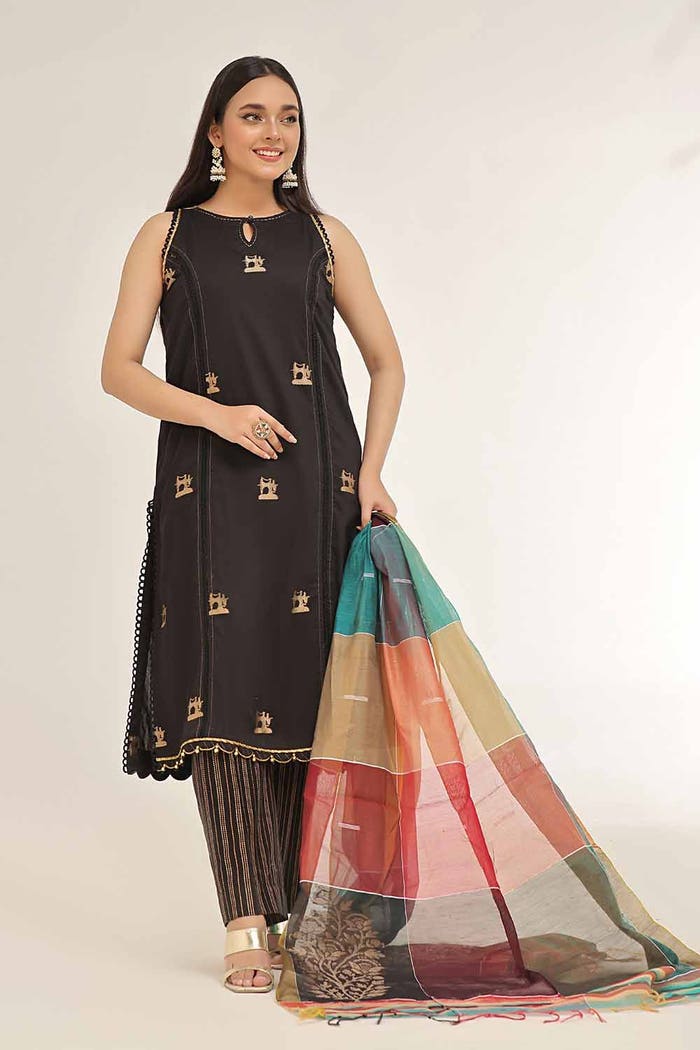
black multi embroidered salwar suit